Norway at the 1936 Winter Olympics

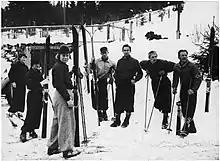
The Norwegian team for the alpine combination.

The cross-country skiing part of this event was combined with the main medal event of cross-country skiing. Those results can be found above in this article in the cross-country skiing section. Some athletes (but not all) entered in both the cross-country skiing and Nordic combined event, their time on the 18 km was used for both events.